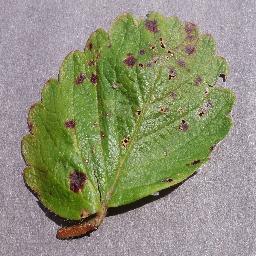
Label: Strawberry___Leaf_scorch